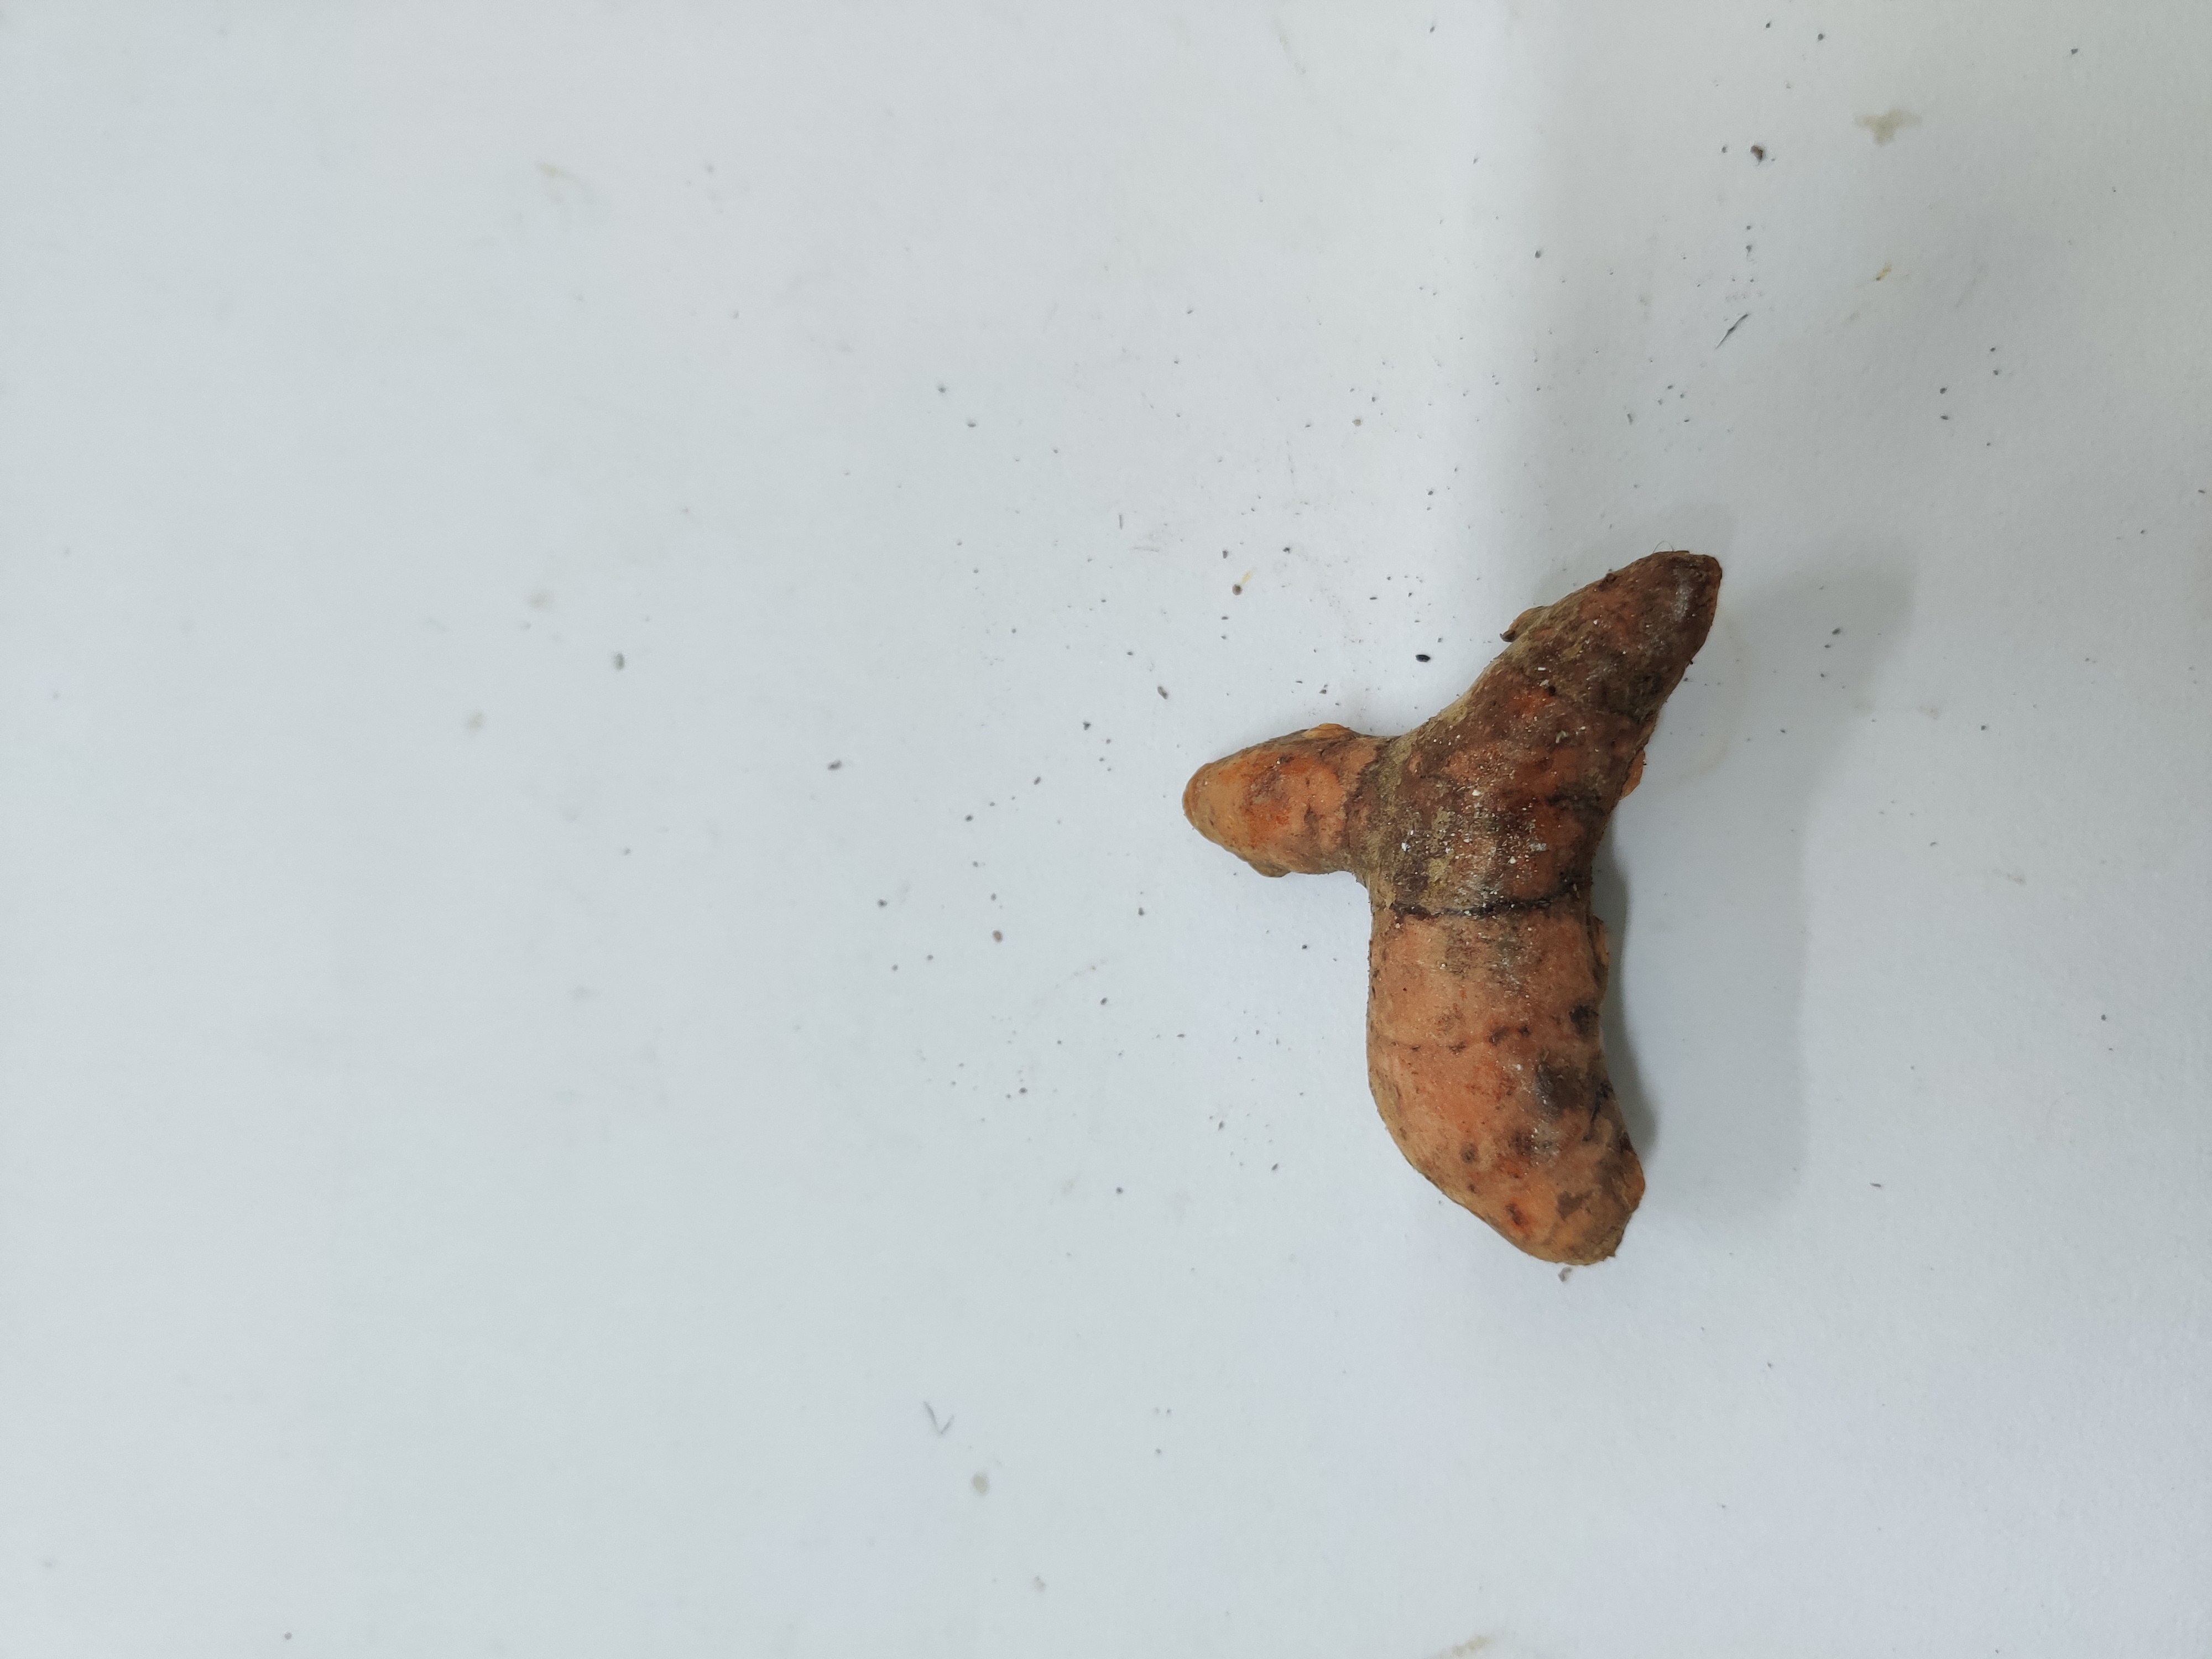
Crop: Turmeric
Condition: Damaged